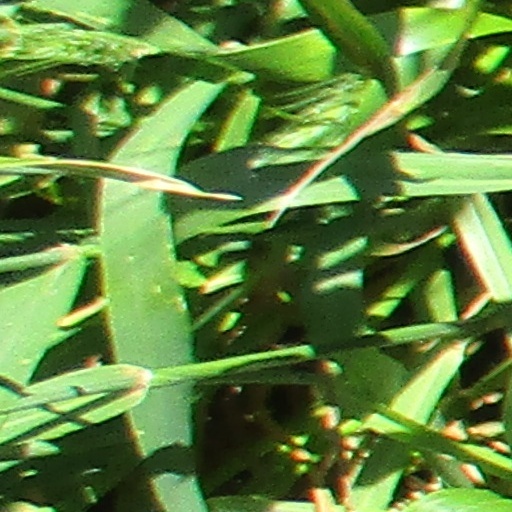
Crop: wheat